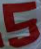
Number: 5